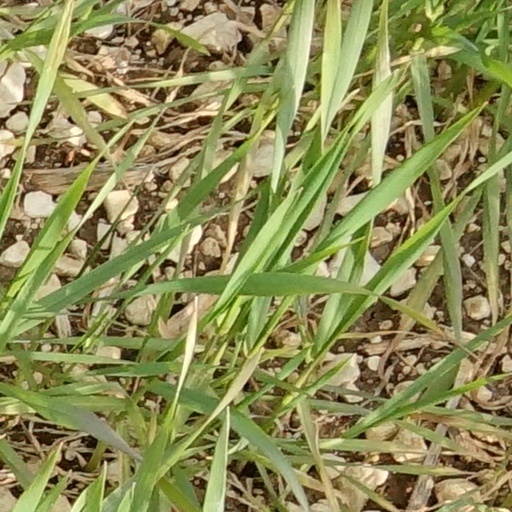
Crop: wheat